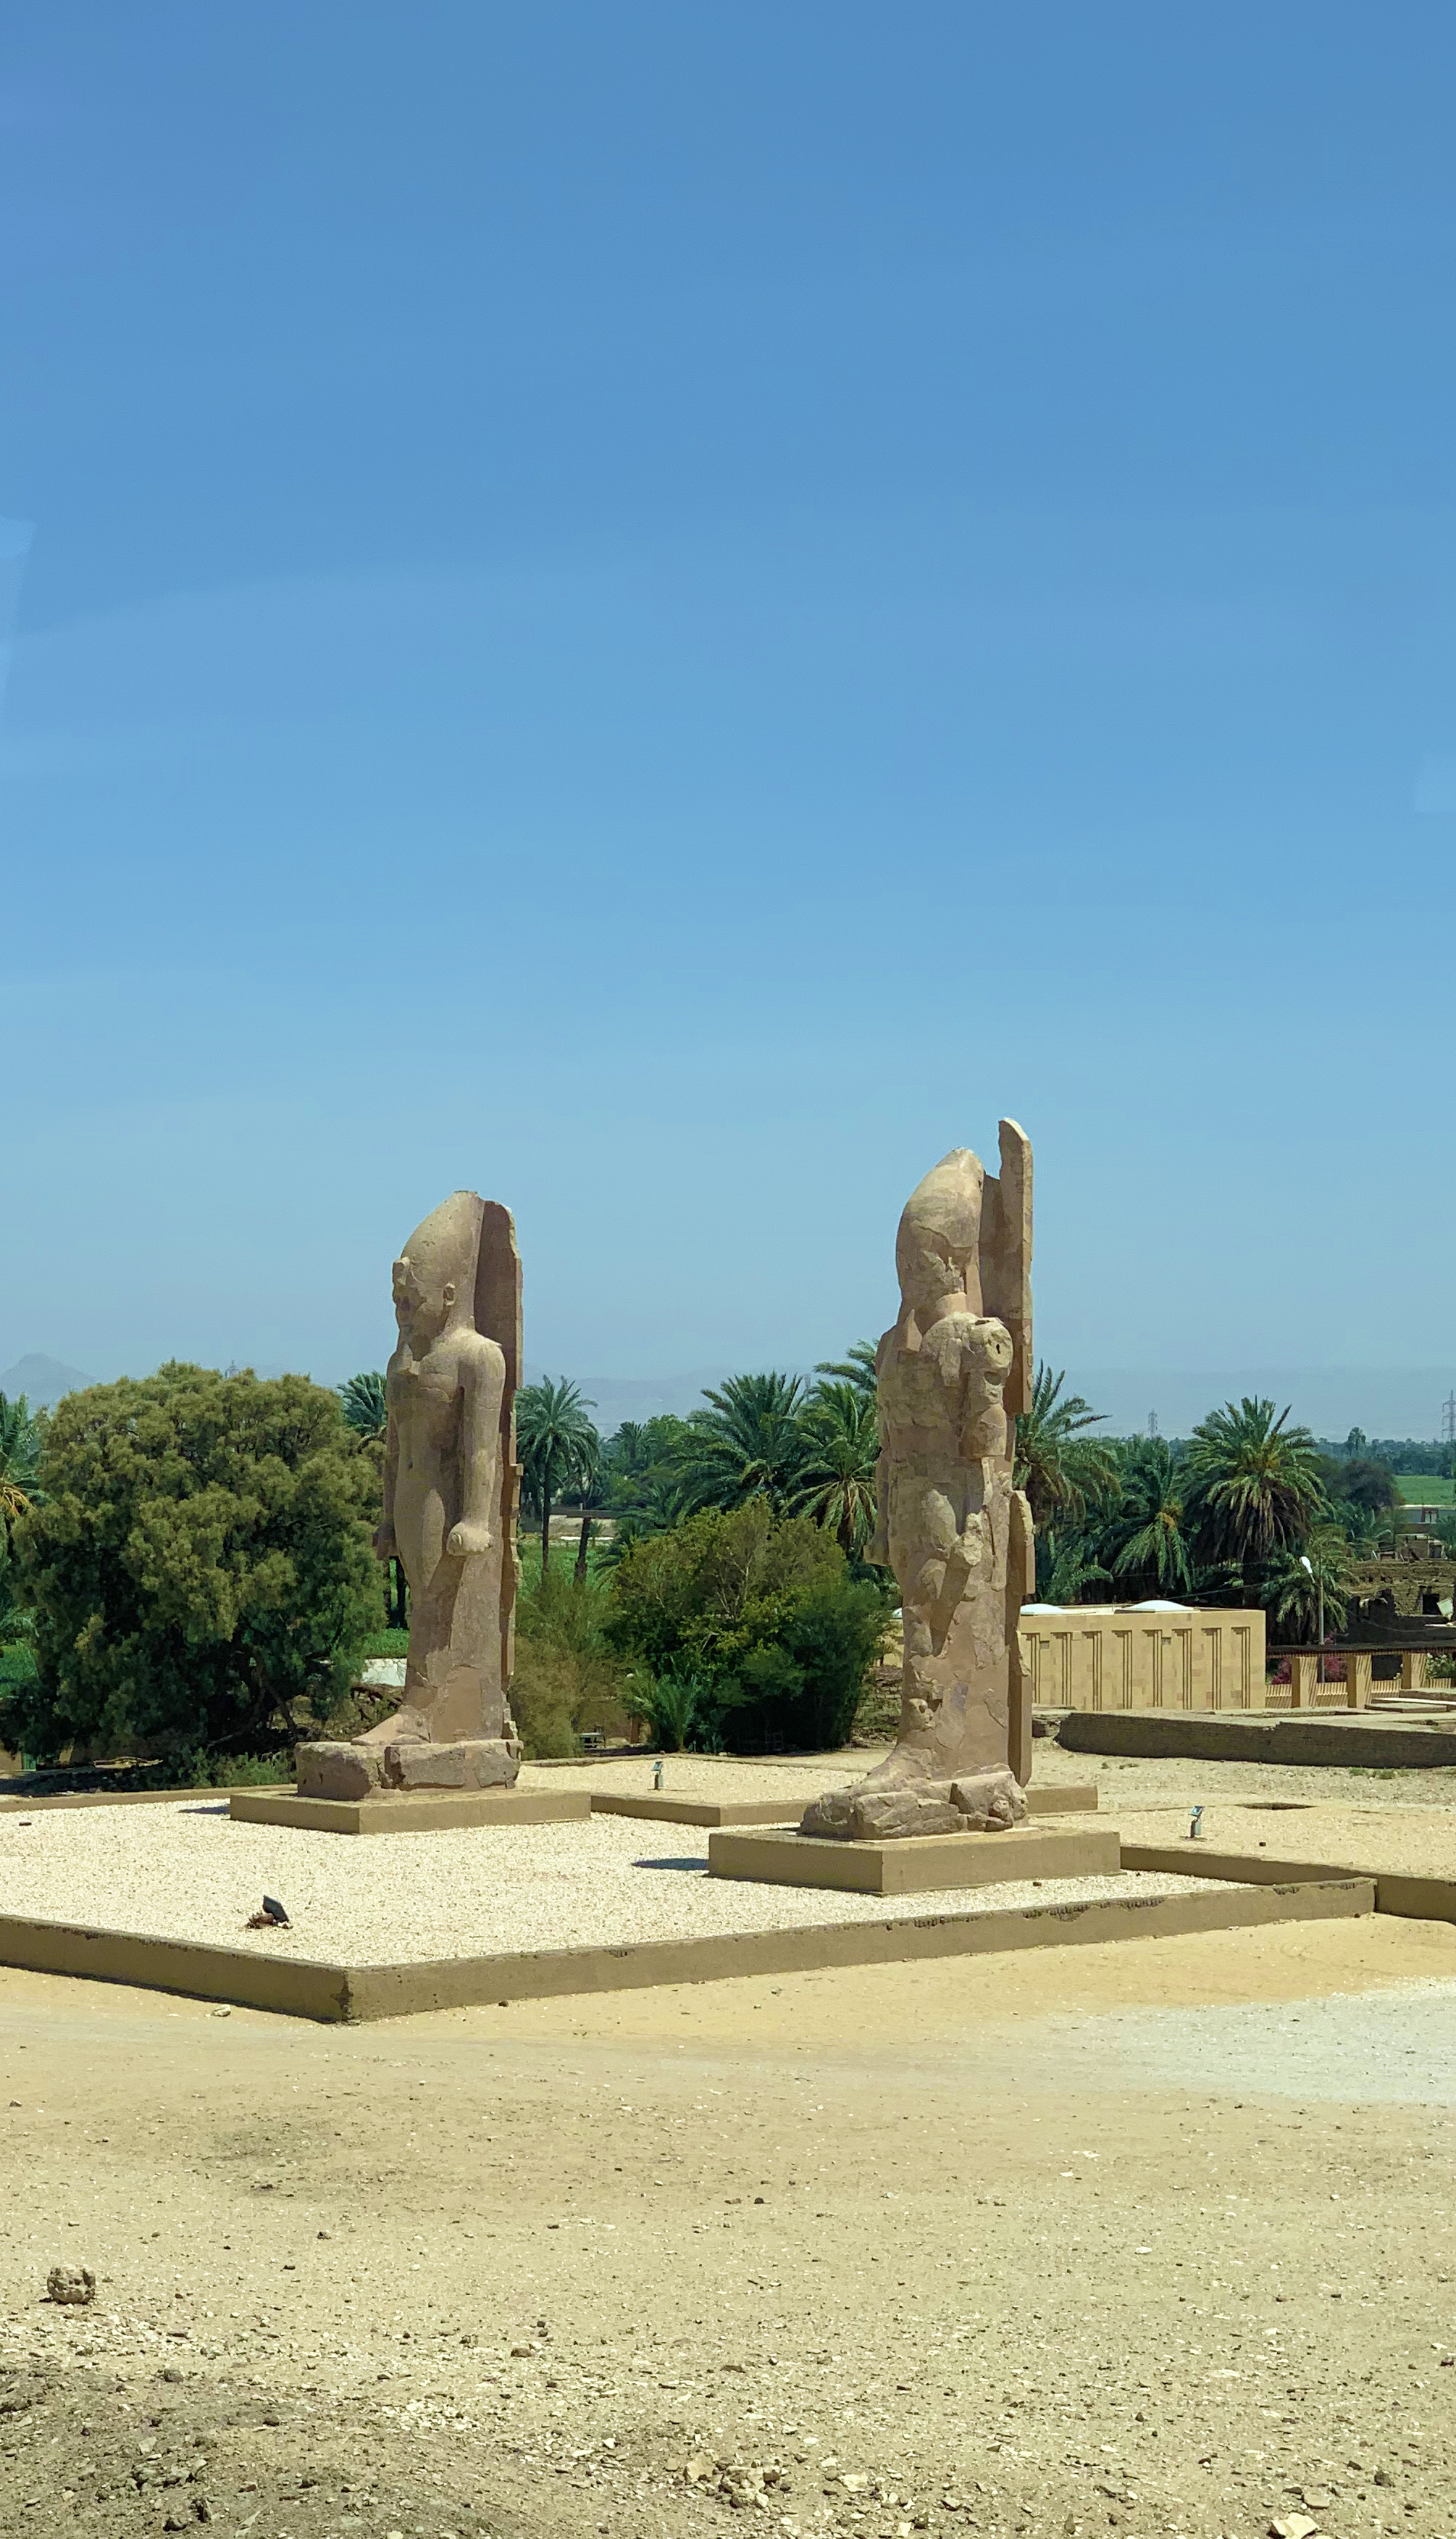
egypt, statues, sky, sculpture, tree, temple, statue, art, landscape, monument, artifact, archaeological site, ancient history, rock, history, monolith, historic site, memorial, national historic landmark, carving, unesco world heritage site, tourism, stone carving, megalith, tourist attraction, plant, ruins, column, Environmental art, national monument